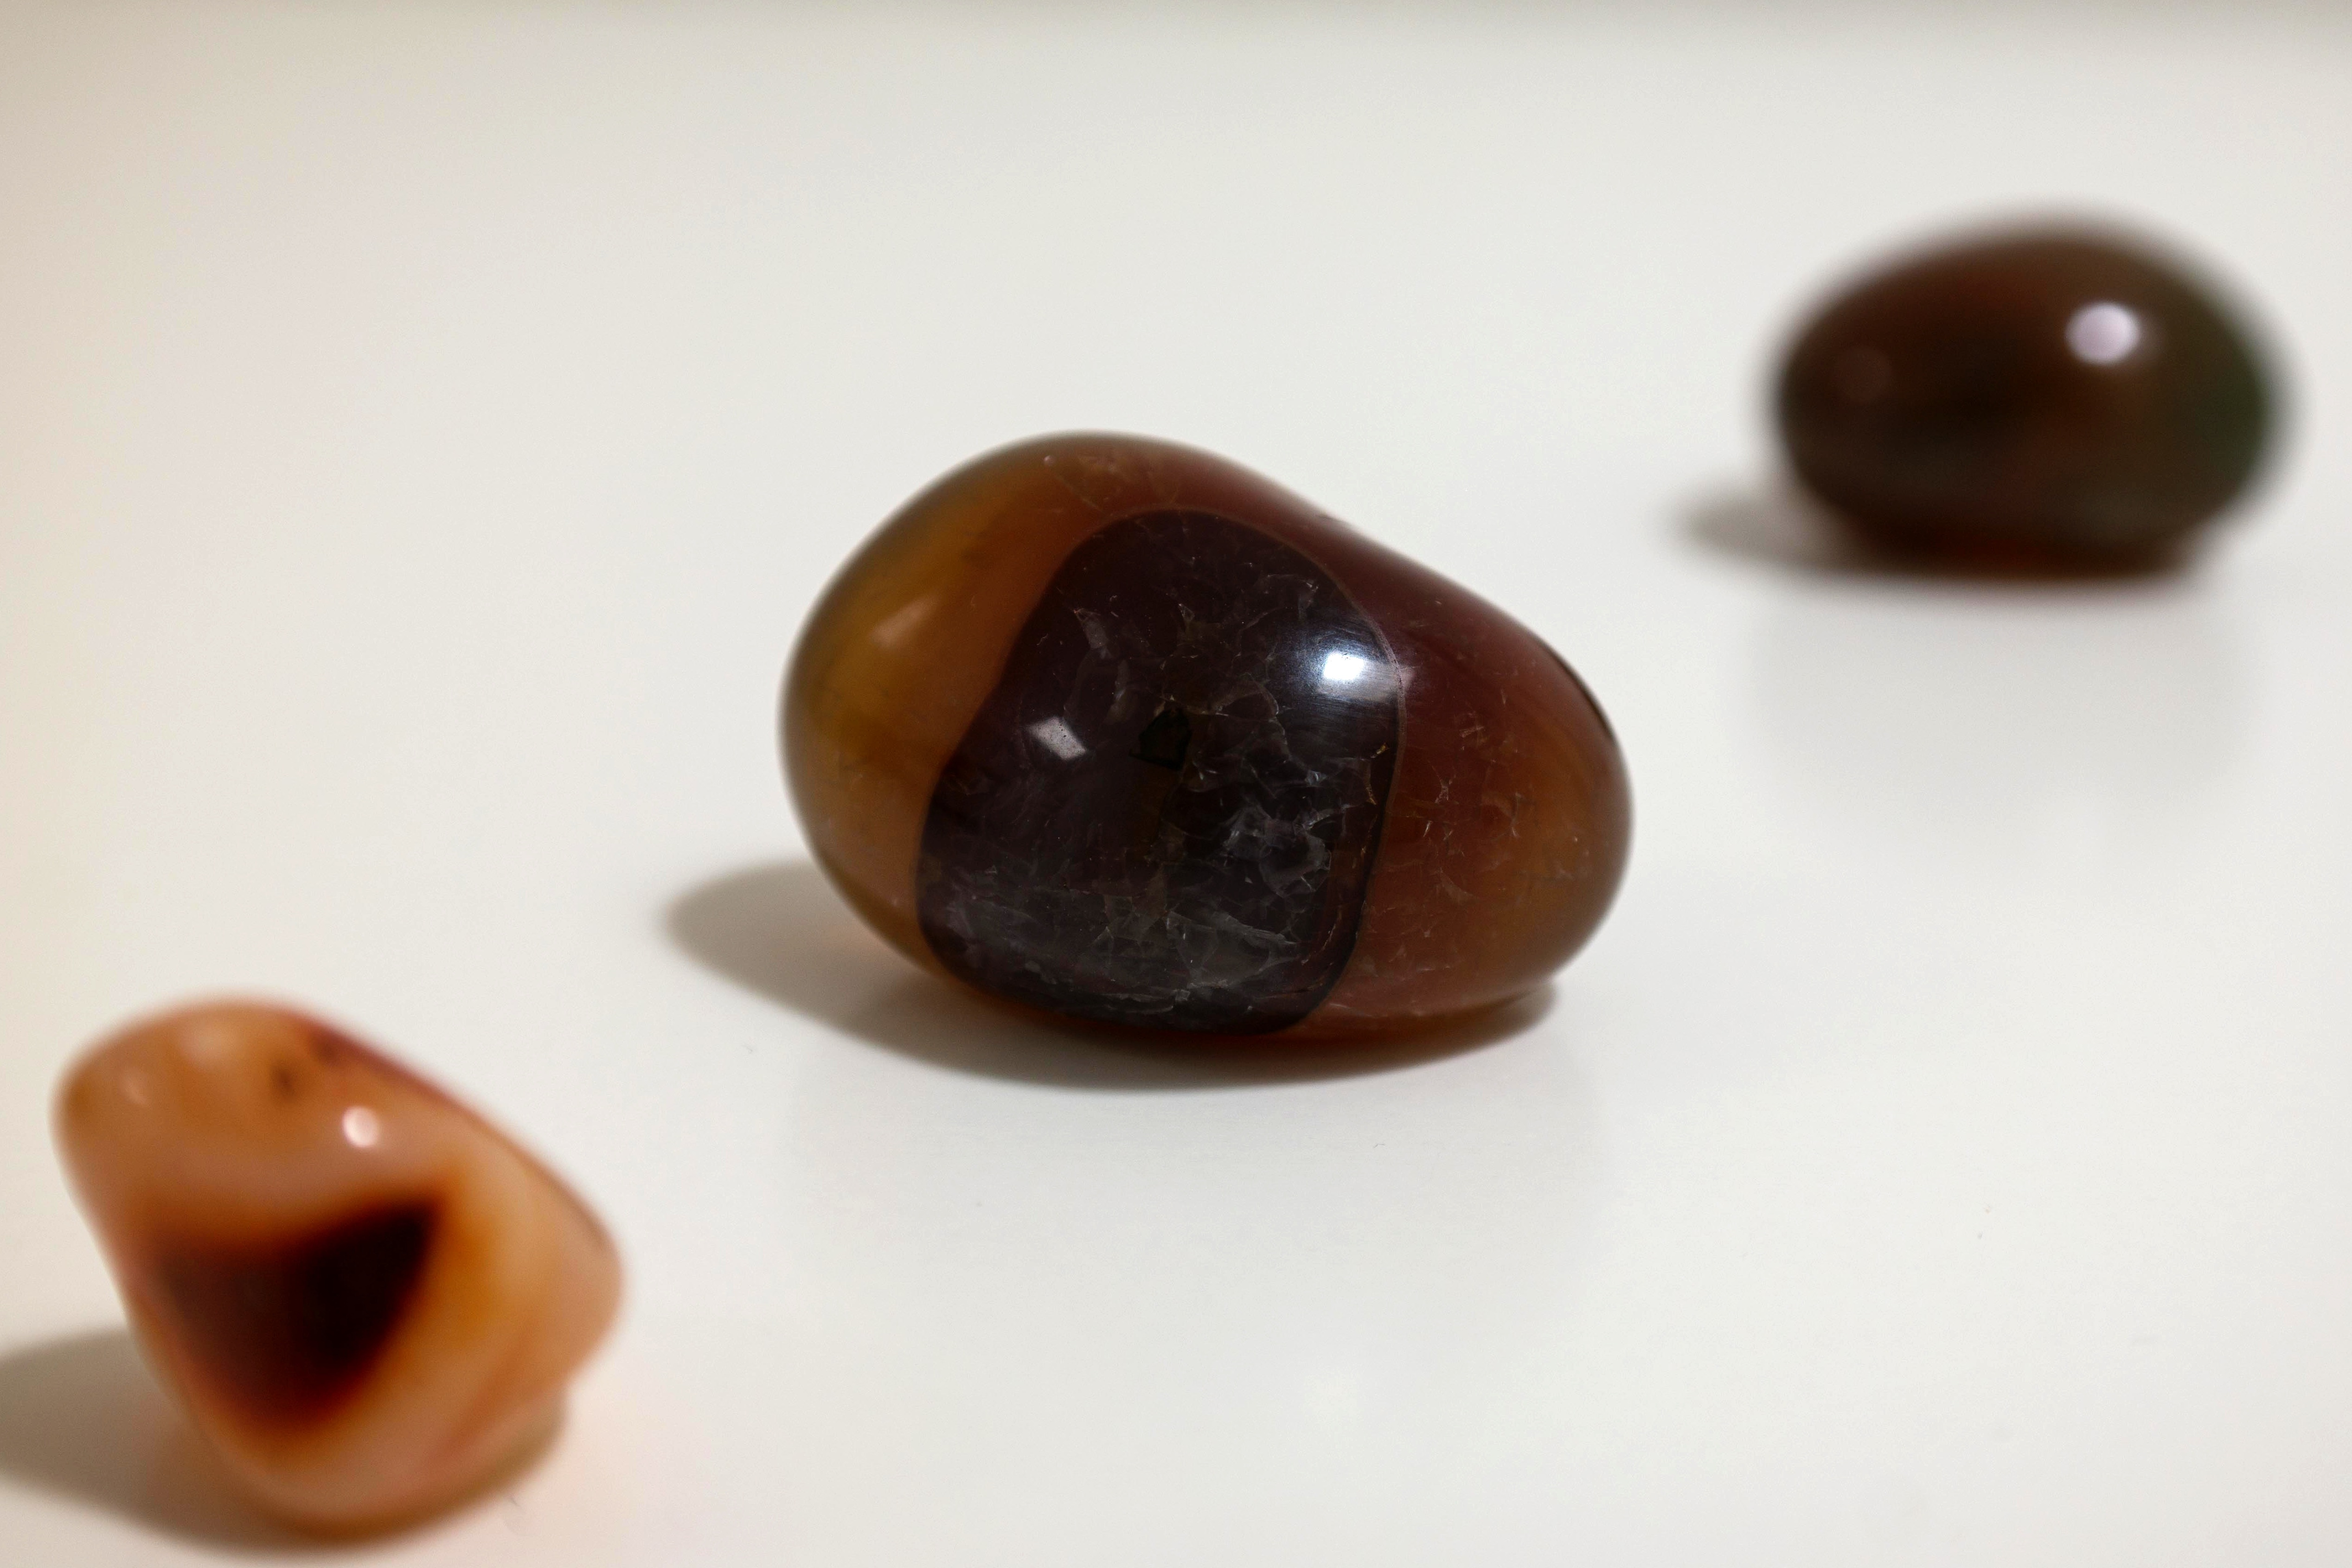
structure, plant, fruit, stone, food, red, produce, color, brown, chocolate, dessert, jewellery, bright, gem, shiny, mineral, praline, precious, flowering plant, bonbon, semi precious stones, land plant